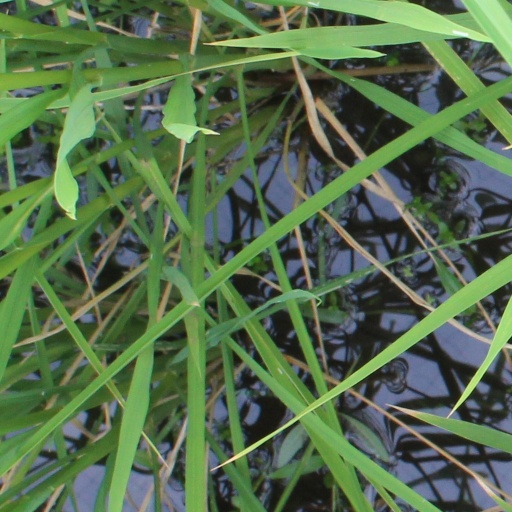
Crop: rice